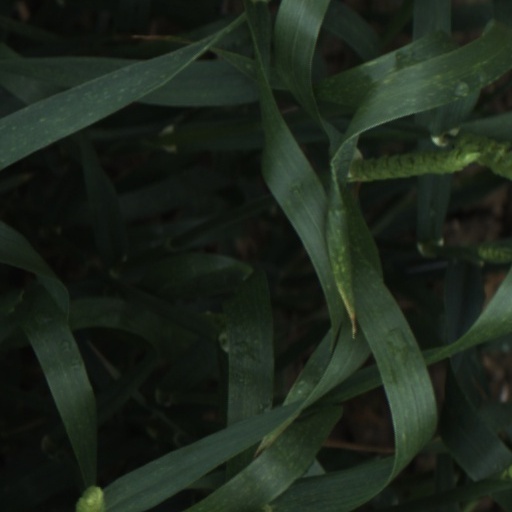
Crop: wheat